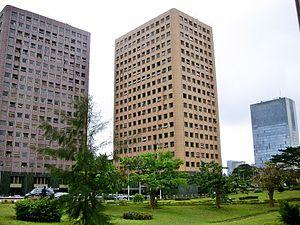
Tours A et B depuis les jardins de la Cité administrative d'Abidjan. En arrière-plan à droite se trouve l'Immeuble du Centre de Commerce International d'Abidjan.
La cité administrative d'Abidjan est un ensemble de tours de bureaux, destinées à abriter l'administration ivoirienne au sein de l'ancienne capitale politique, Abidjan. Édifiée au cours des années 1970 et 1980 par l’État ivoirien, dans le cadre d'un projet de rassemblement des administrations, la cité se trouve à l'extrême nord de la commune du Plateau. Les dernières tours ont été achevées en 1984.
En 2020, la liste des gratte-ciel africains d'au moins 120 mètres de hauteur est la suivante :